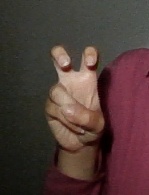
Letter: toot